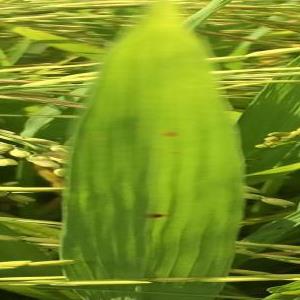
Disease: Brownspot